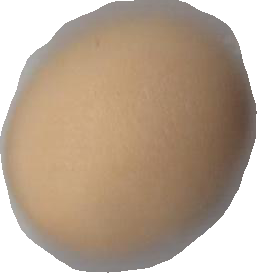
Variety: Grobogan